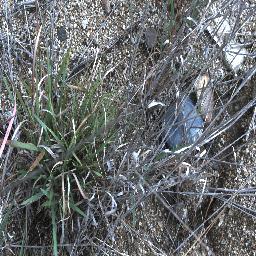
Label: negative